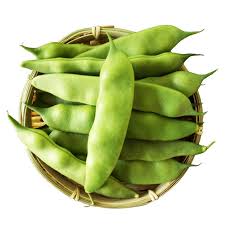
Waste category: biological